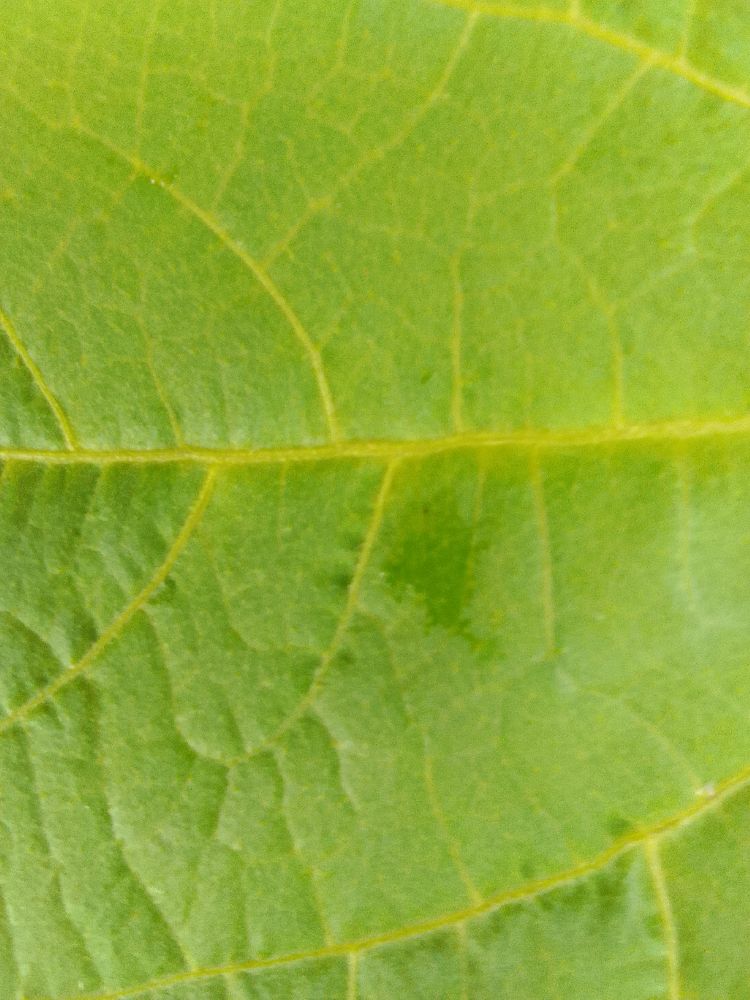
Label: healthy